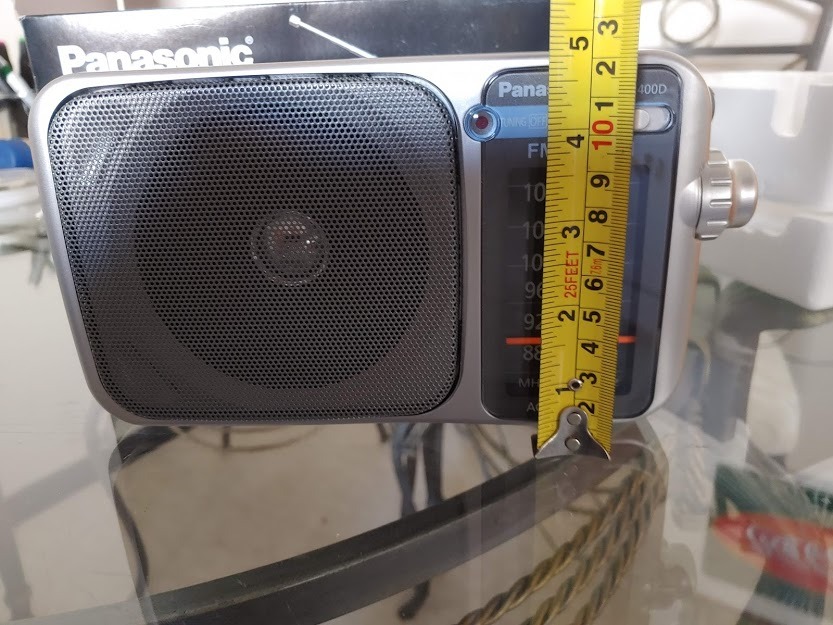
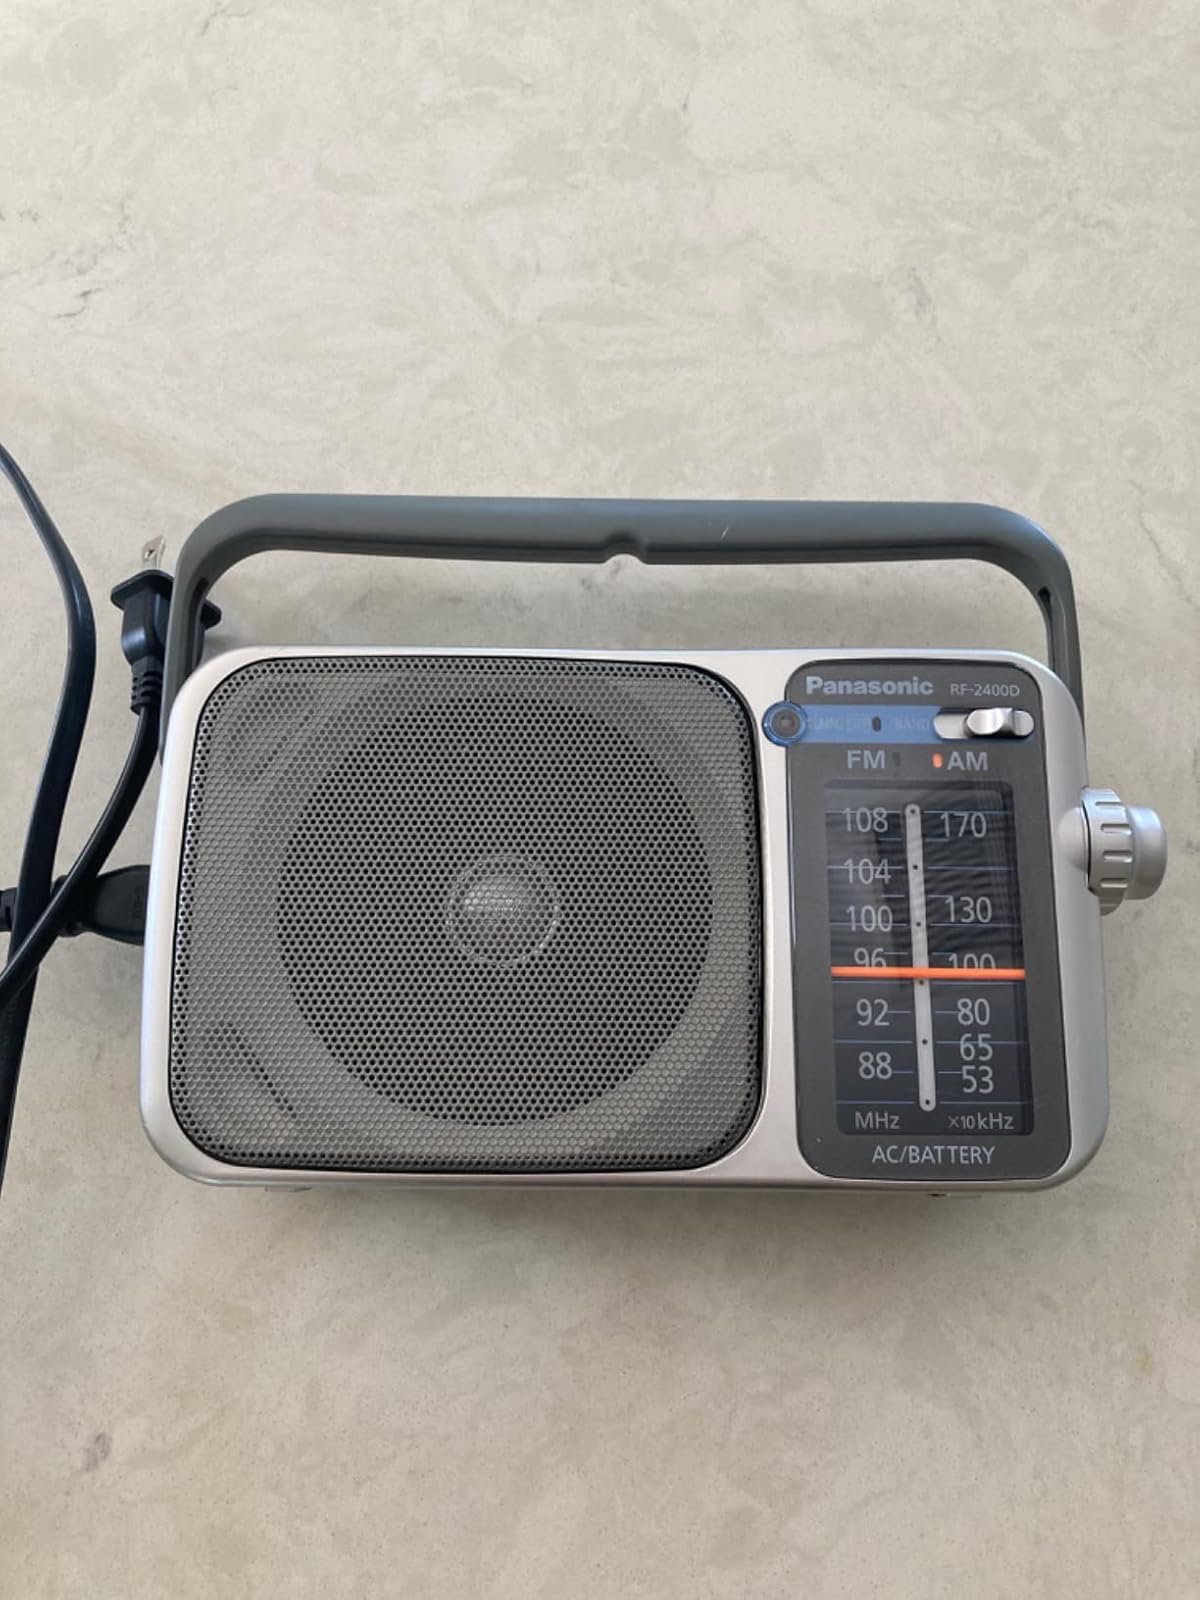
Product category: radio
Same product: yes